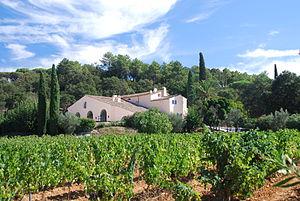
Vignoble à Saint-Tropez
Le vignoble de Provence s'étend du sud d'Avignon jusqu'à Nice, sur la majeure partie de la Provence. Ce vignoble est marqué par une très grande hétérogénéité de situation tant pédo-géologique que climatique avec bien évidemment une dominance du climat méditerranéen strict mais également de zones plus froides où l'influence du vent est déterminante.
L'économie du Var traite de la situation économique conjoncturelle et structurelle du département du Var de nos jours.
Le côtes-de-provence est un vin d'appellation d'origine contrôlée produit sur une vaste partie du vignoble de Provence, principalement dans le département du Var, dans une partie des Bouches-du-Rhône et même sur la petite commune de Villars-sur-Var des Alpes-Maritimes.